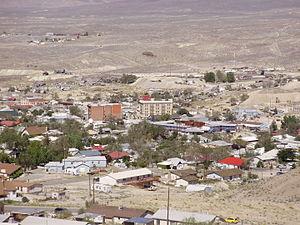
La ville non incorporée de Tonopah est le siège du comté de Nye, dans l’État du Nevada, aux États-Unis. Sa population était de 2 478 habitants lors du recensement de 2010.